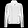
Label: Coat